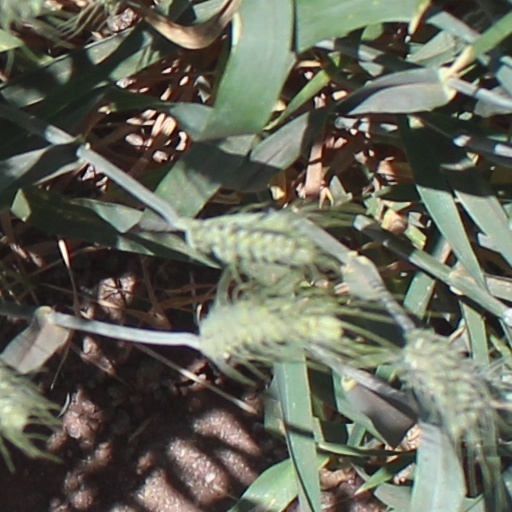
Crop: wheat